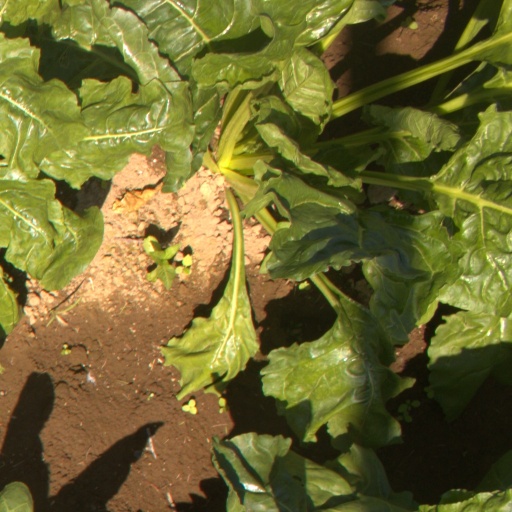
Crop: sugar beet